RMS Baltic

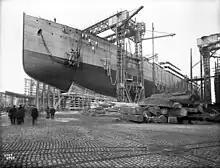
"Baltic" under construction, November 1903

In the late 1890s and shortly before his death, Thomas Henry Ismay, chairman of the White Star Line, initiated a policy shift away from the race for speed to focus on slower but larger ships, compensating for the loss of speed through great savings, increased comfort, and better passenger capacity. This initiative gave rise, in 1901, to the ordering of the series of liners dubbed the "Big Four": the "Celtic", followed two years later by the "Cedric". When the latter was launched, a third ship was just under construction at the Harland and Wolff shipyards in Belfast: the "Baltic" (the quartet to be completed in 1907 by the "Adriatic"). She was the second ship to bear this name (in reference to the Baltic Sea) in the company's fleet; the first having been one of its very first liners, in the 1870s.